MAN steel house

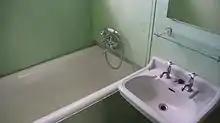
Bathroom in Bad Windsheim

The windows were provided with counterweights and retractable fly screens and could be lowered down into the wall opening as in a railway carriage. A factory built steel wall, which included the water and waste water pipes, was installed between the kitchen and bathroom with the particularity that the bathtub of the narrow bathroom protruded through the wall to save space in the cabinet of the sink. Closets were used to build the remaining interior walls. The quality of the MAN steel houses proved to be excellent in comparison to the competition of that time. Due to the good thermal insulation, the hot-dip galvanized components and the heat treated paints, there were very little corrosion and condensation problems.